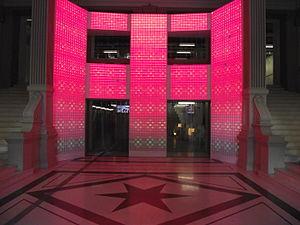
Théâtre de la Gaîté hall d'entrée
La Gaîté-Lyrique, anciennement théâtre de la Gaîté, est une salle de spectacle parisienne située 3bis rue Papin et reconvertie en centre culturel consacré aux arts numériques et aux musiques actuelles en 2011.